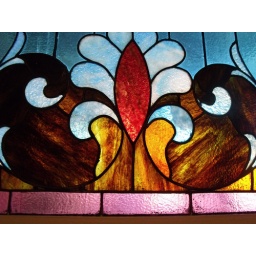
stained glass in my house